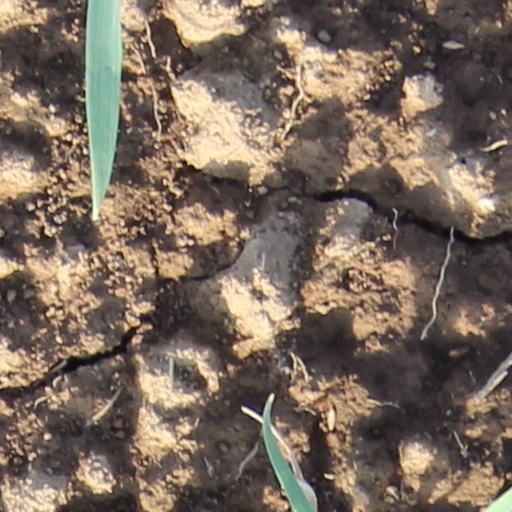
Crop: wheat